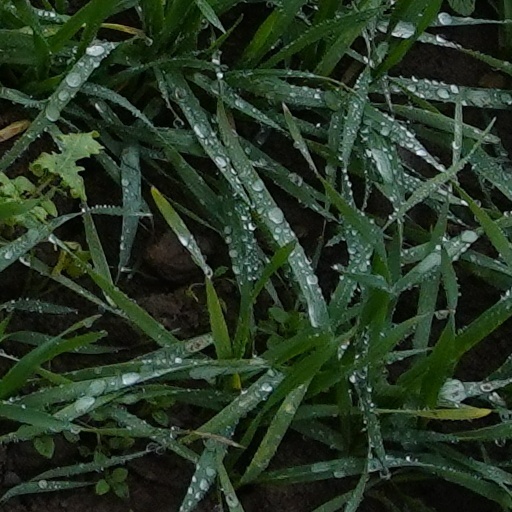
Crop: wheat